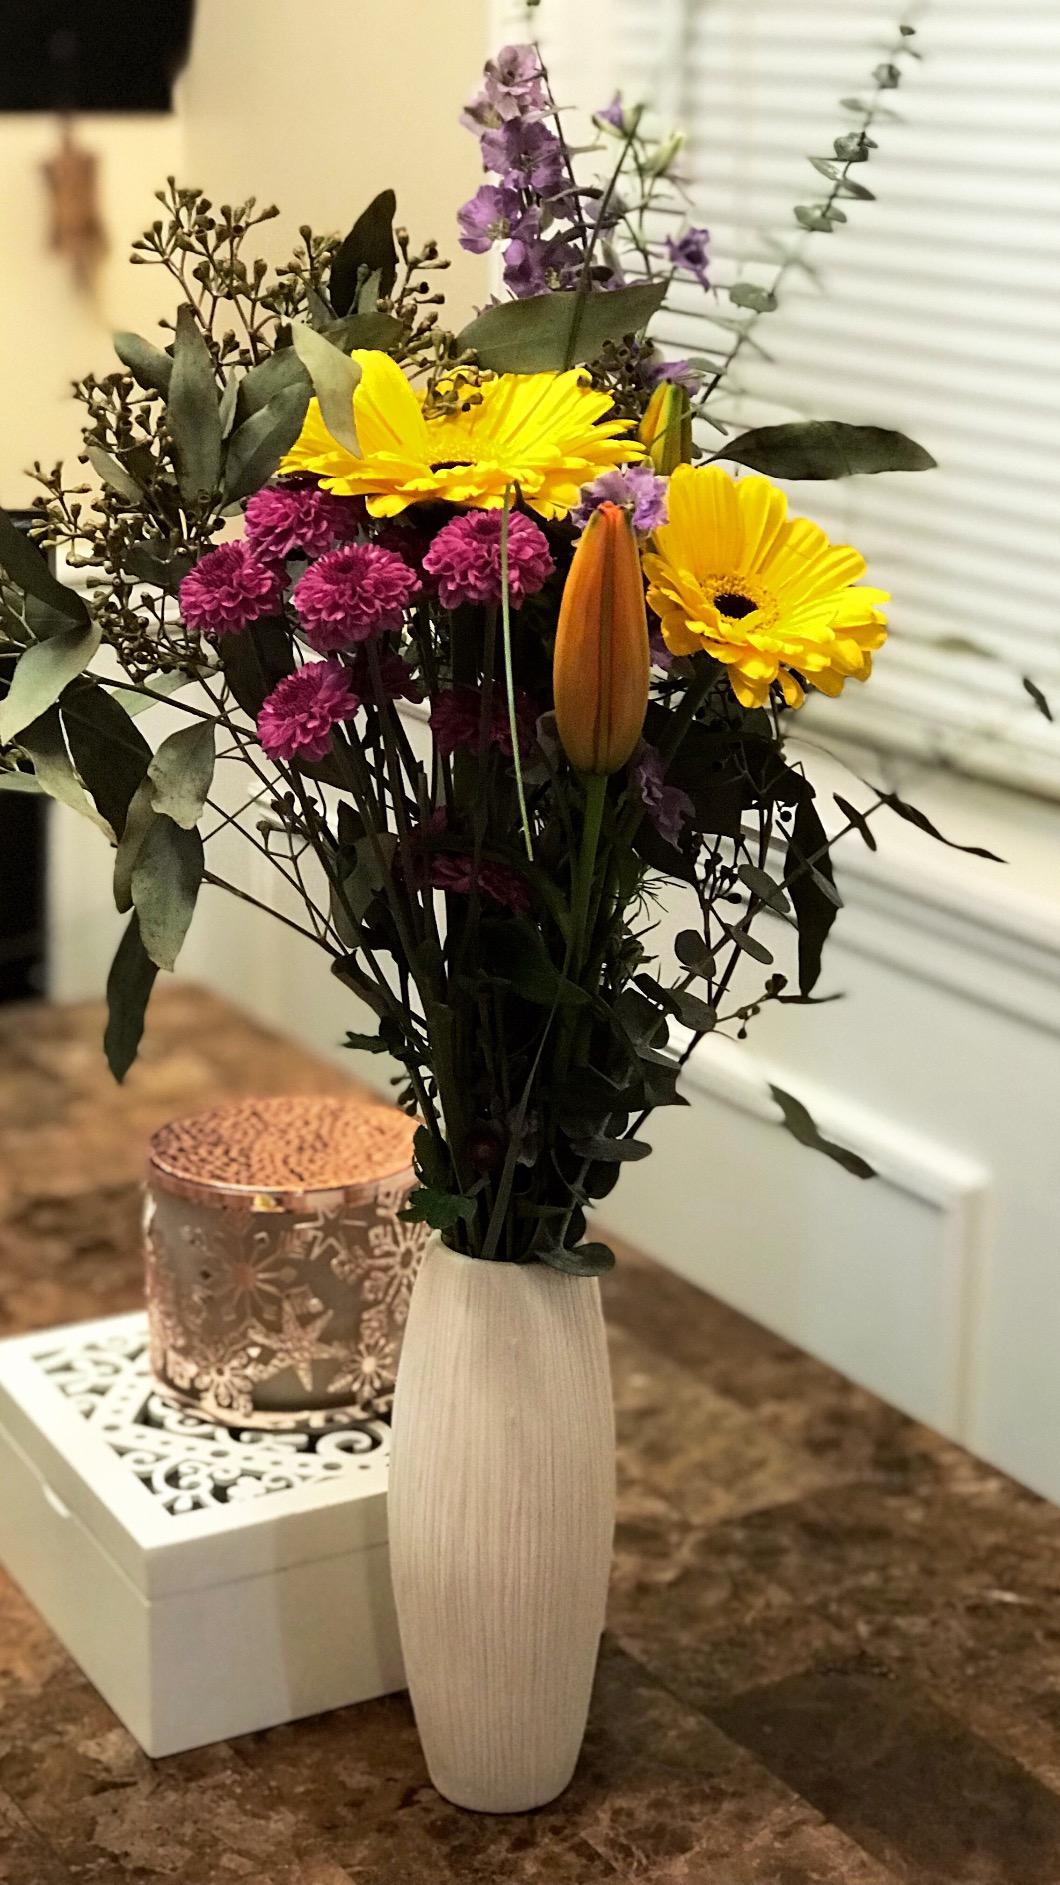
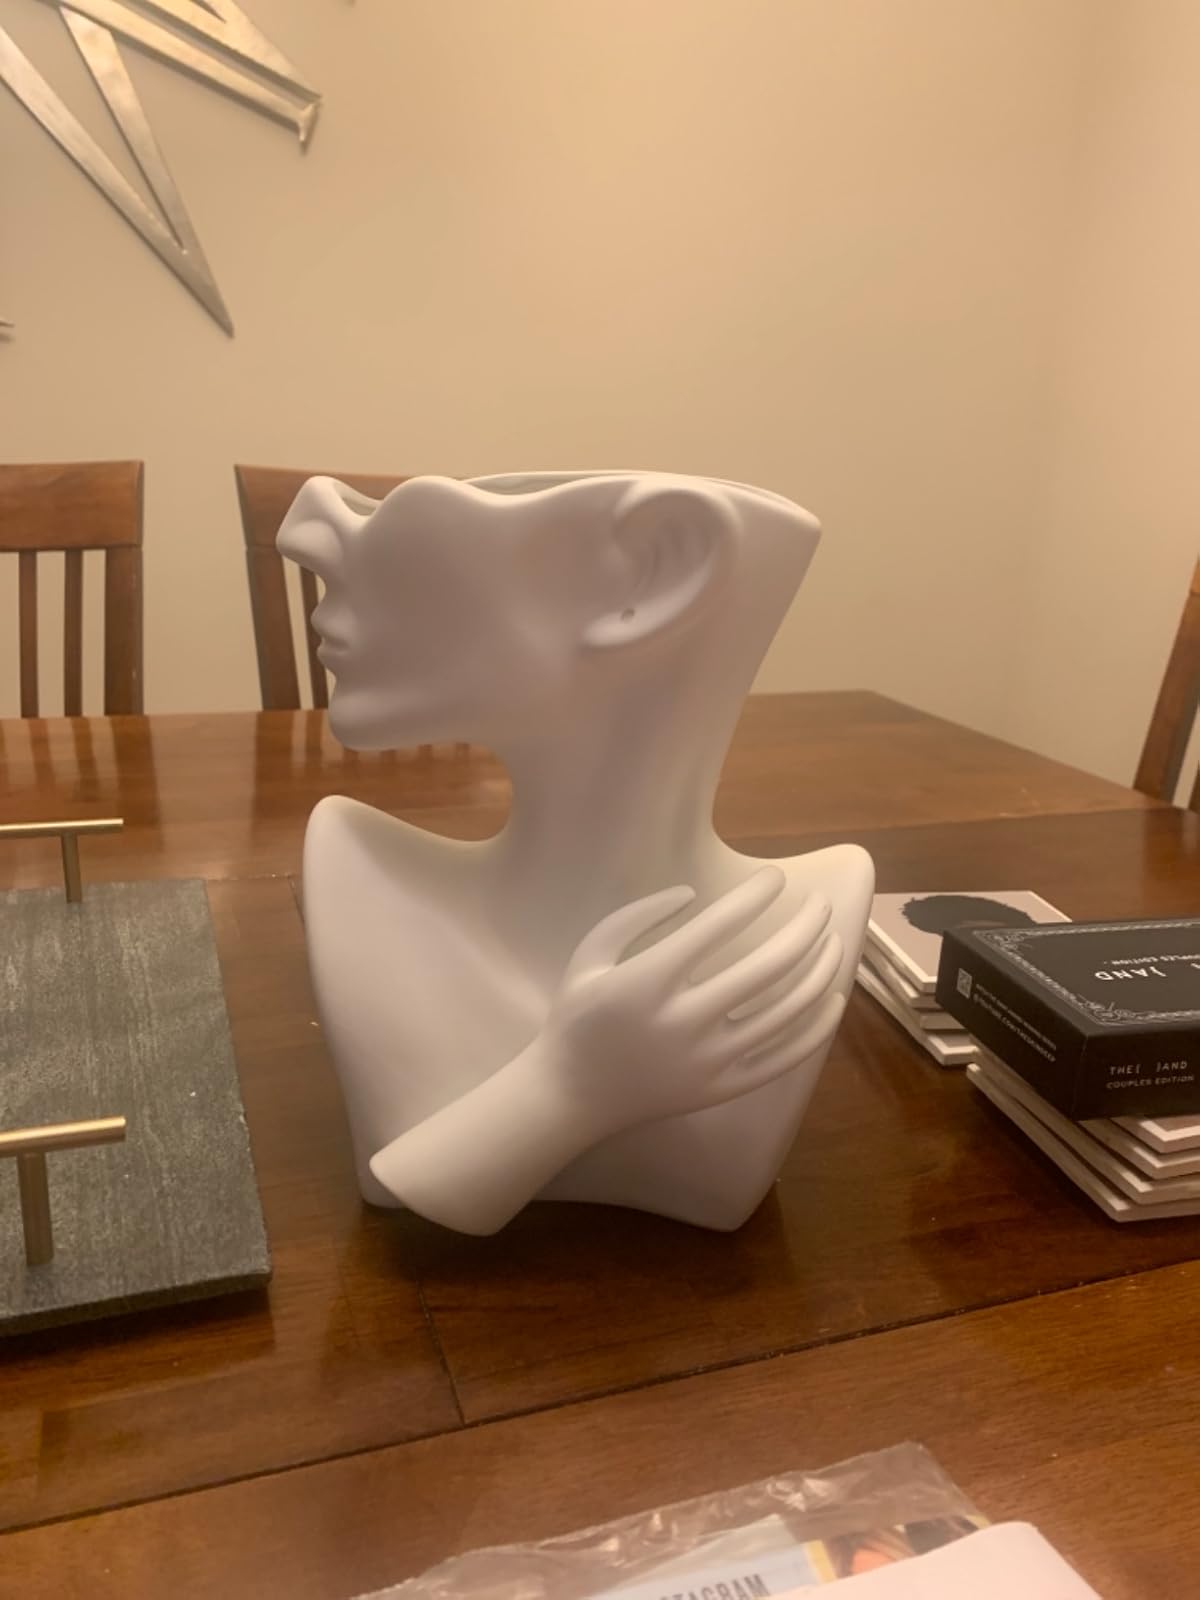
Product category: vase
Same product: no